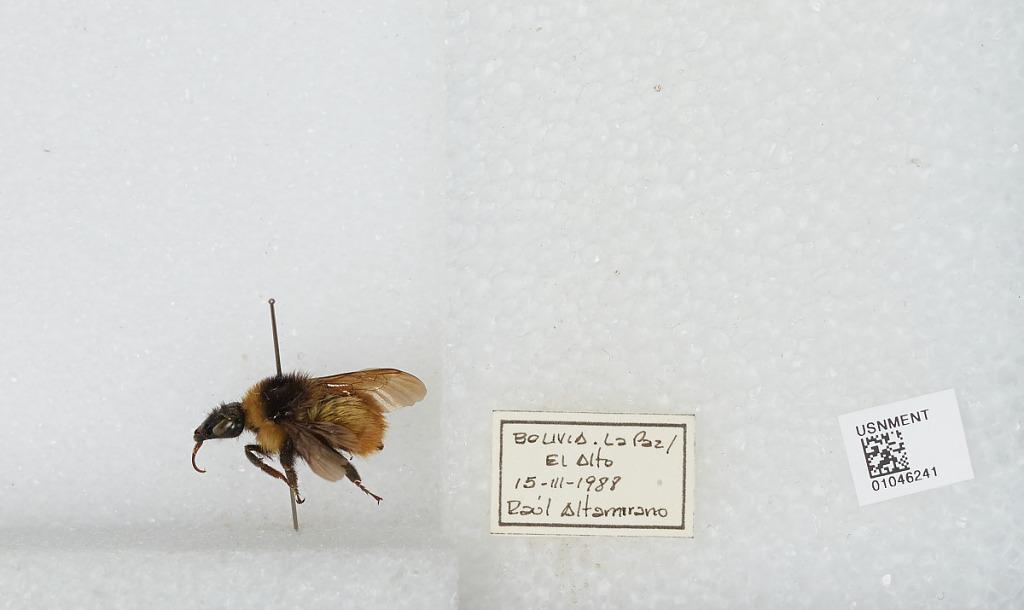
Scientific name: Bombus sp.
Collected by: R. Altamirano
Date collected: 1988-3-15
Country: Bolivia
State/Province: La Paz
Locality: El Alto